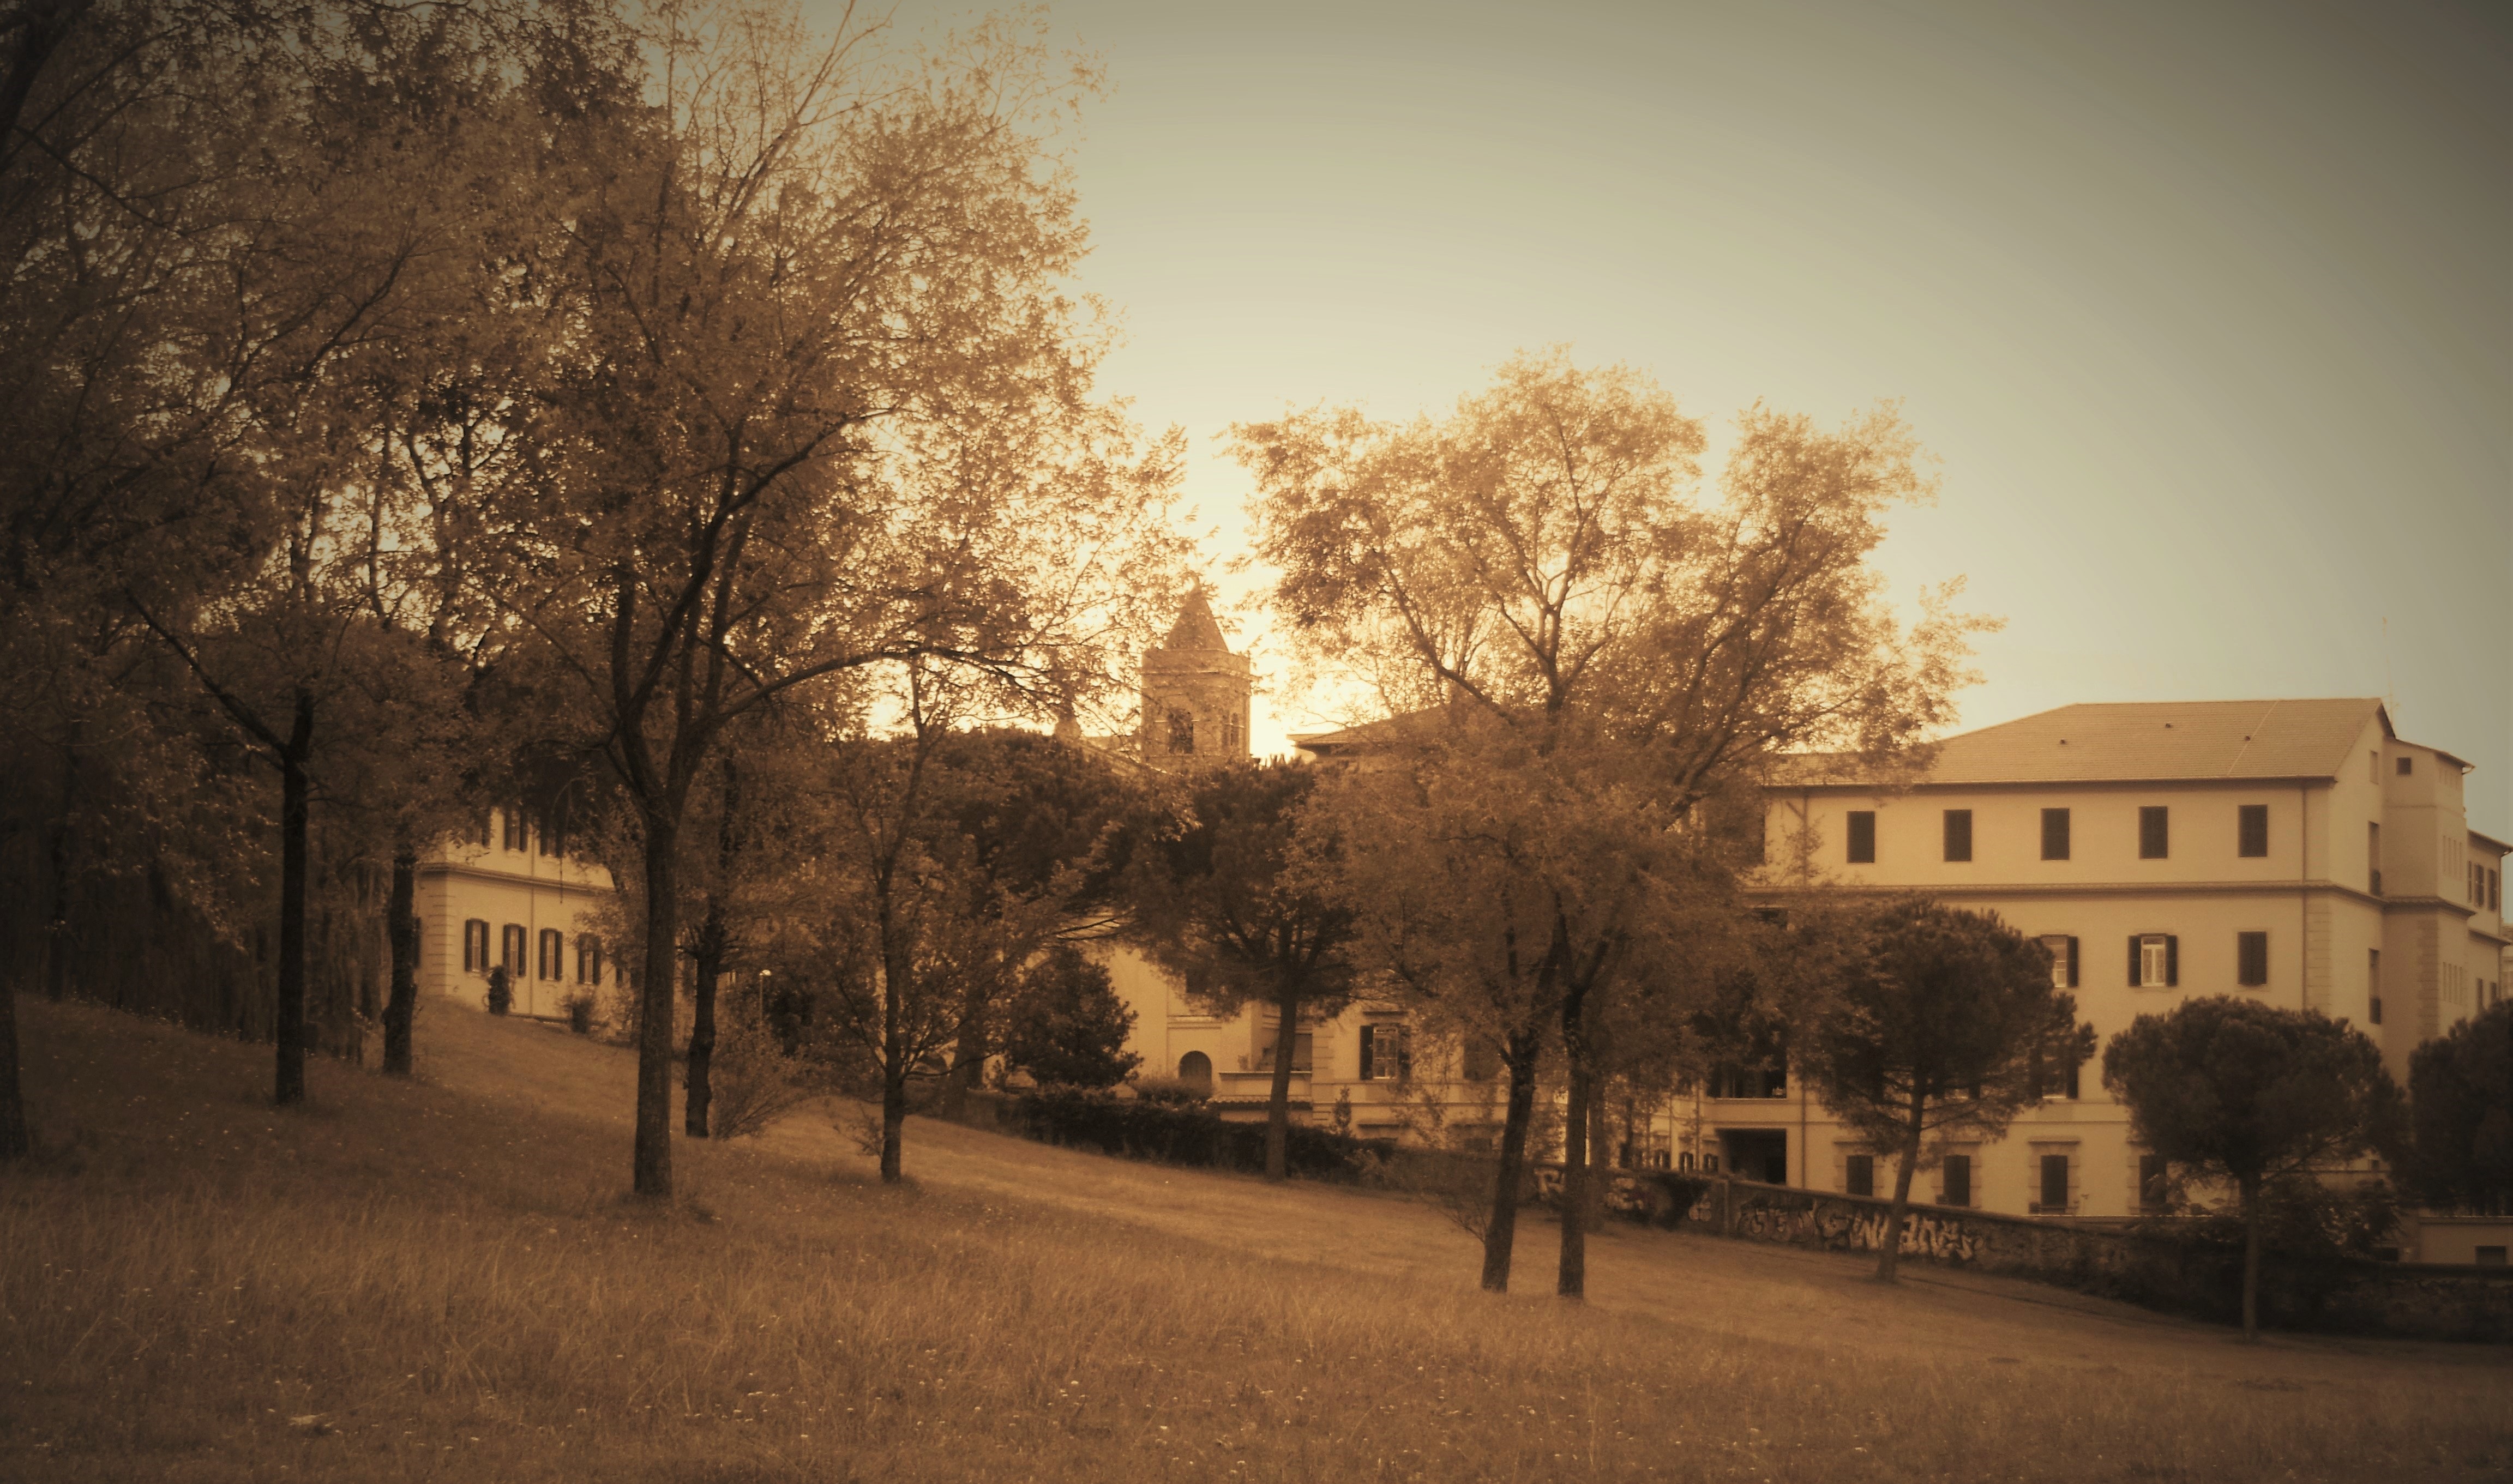
tree, winter, night, sunlight, morning, evening, autumn, season, atmospheric phenomenon